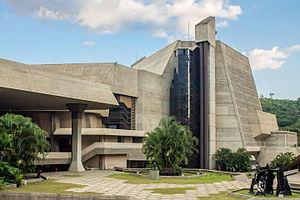
Le Théâtre Teresa-Carreño est un des plus grands théâtres de Caracas. Des pièces de théâtre, des opéras, des ballets et même des concerts symphoniques ou populaires y sont régulièrement présentés. Il est situé dans le quartier culturel de la ville et est principalement divisé en deux salles : la salle José Félix Ribas et la salle Ríos Reyna. Sa superficie est de 22 000 mètres carrés. Construit dans les années 1970 et imaginé par les architectes Prises Lugo, Jesus Sandoval et Dietrich Kunckel, le théâtre fut inauguré en plusieurs temps entre 1976 et 1983. Il tient son nom de la pianiste Teresa Carreño. Outre de nombreuses compagnies musicales et théâtrales nationales, le théâtre Teresa Carreño abrite une annexe de la cinémathèque nationale.